Colombia

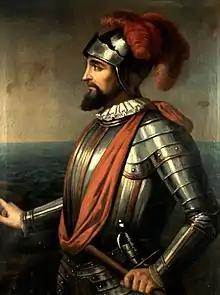
Vasco Núñez de Balboa, founder of Santa María la Antigua del Darién, the first stable European settlement on the continent

Alonso de Ojeda (who had sailed with Columbus) reached the Guajira Peninsula in 1499. Spanish explorers, led by Rodrigo de Bastidas, made the first exploration of the Caribbean coast in 1500. Christopher Columbus navigated near the Caribbean in 1502. In 1508, Vasco Núñez de Balboa accompanied an expedition to the territory through the region of Gulf of Urabá and they founded the town of Santa María la Antigua del Darién in 1510, the first stable settlement on the continent. Santa Marta was founded in 1525, and Cartagena in 1533. Spanish conquistador Gonzalo Jiménez de Quesada led an expedition to the interior in April 1536, and christened the districts through which he passed "New Kingdom of Granada". In August 1538, he provisionally founded its capital near the Muisca cacicazgo of Muyquytá, and named it "Santa Fe". The name soon acquired a suffix and was called Santa Fe de Bogotá. Two other notable journeys by early conquistadors to the interior took place in the same period. Sebastián de Belalcázar, conqueror of Quito, traveled north and founded Cali, in 1536, and Popayán, in 1537; from 1536 to 1539, German conquistador Nikolaus Federmann crossed the Llanos Orientales and went over the Cordillera Oriental in a search for El Dorado, the "city of gold". The legend and the gold would play a pivotal role in luring the Spanish and other Europeans to New Granada during the 16th and 17th centuries.